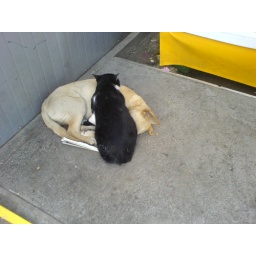
Cat and dog sleeping in Calarasi